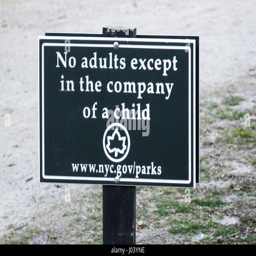
warning sign in a children 's playground